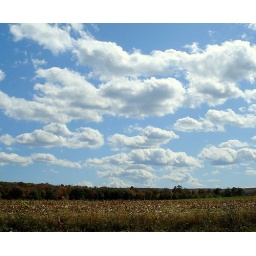
Floating along in the blue sky and marshmallow clouds on a brisk autumn day........